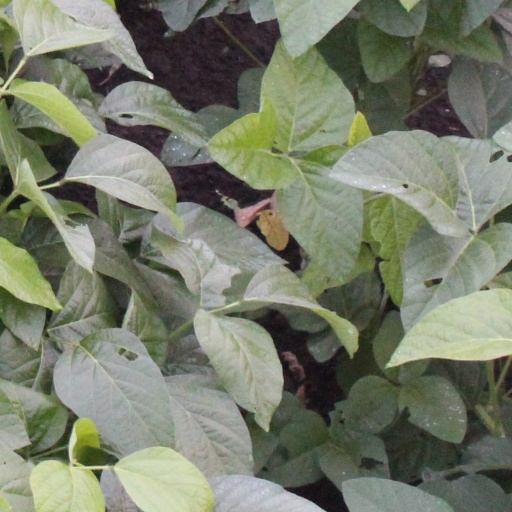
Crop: soybean